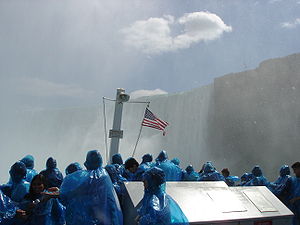
Maid of the Mist
Våde passagerer ved Hestesko-vandfaldet.
The Maid of the Mist er en række både der sejler ved Niagara Falls. Bådene der sejler der hedder alle sammen Maid of the Mist, efterfulgt af et romertal. Bådene starter et roligt sted på Niagara River, tæt ved Rainbow Bridge, og sejler derefter passagerene forbi de amerikanske vandfald, og derefter over til det meget større Niagara Falls, som ligger på den canadiske side. Man kan både tage turen fra den canadiske og den amerikanske side af floden.